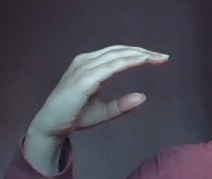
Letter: jeem